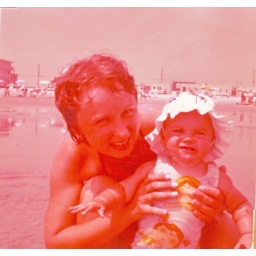
We used to travel to a beach house in Brigantine, New Jersey, for vacation every summer.